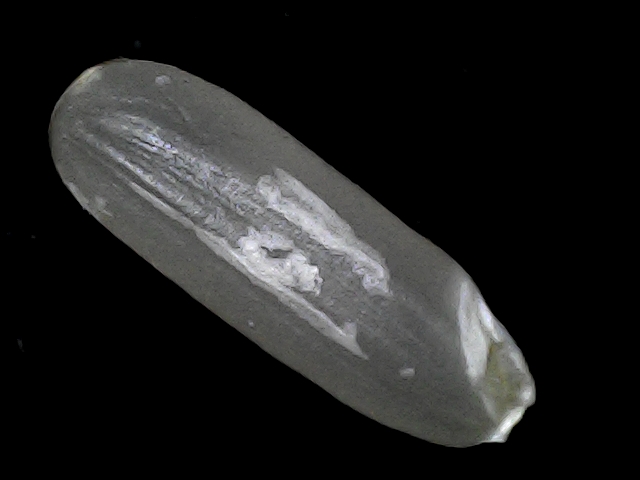
Rice variety: BD30